Roze koek
Also known as:
ar - Arabic: روز كوك
ca - Catalan: Roze koek
de - German: Roze Koek
es - Spanish: Roze koek
id - Indonesian: Roze koek
jv - Javanese: Roze koek
nl - Dutch: Roze koek
pt - Portuguese: Roze koek
Category: pastry (cake)
Cuisine: Dutch
Associated cuisines: Dutch
Area: Netherlands
Countries: Netherlands
Region: Western Europe

The dish is a pastry. It consists of a round, flat, dense cake with a layer of pink fondant icing, similar to black and white cookies. On occasion the cakes are sold in alternative varieties, with the pink icing replaced by a different colour.

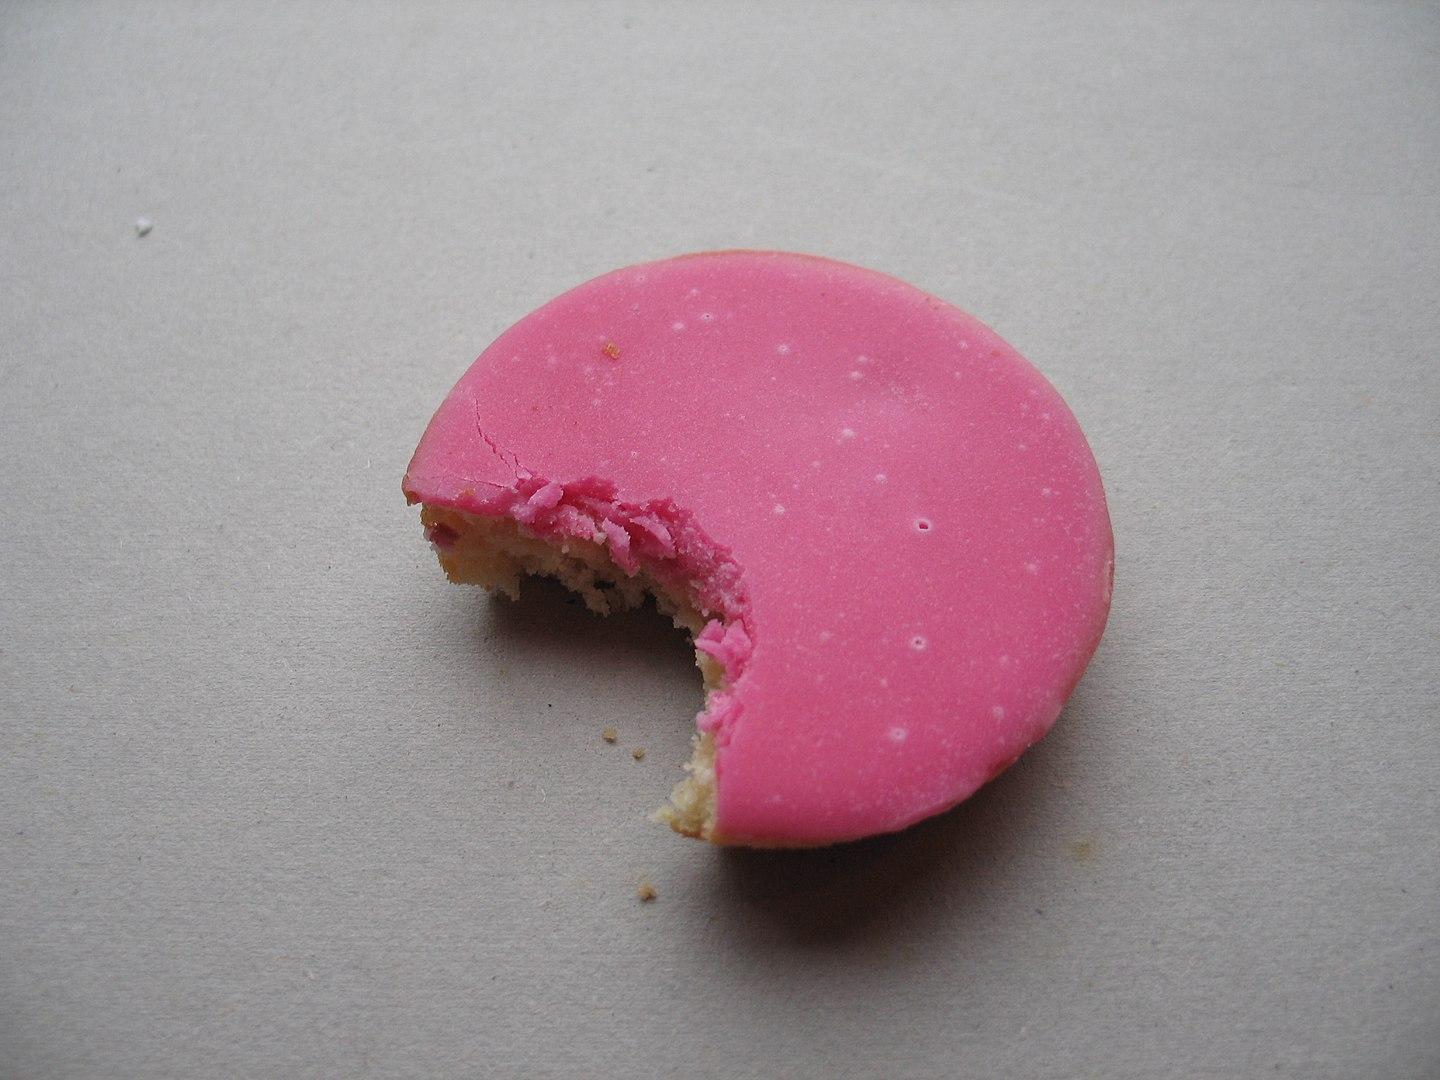